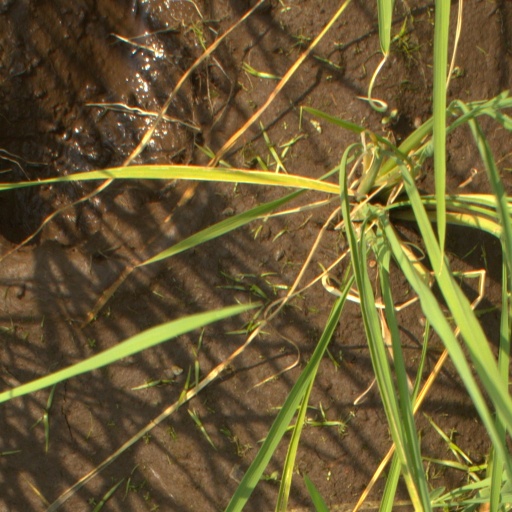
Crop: rice